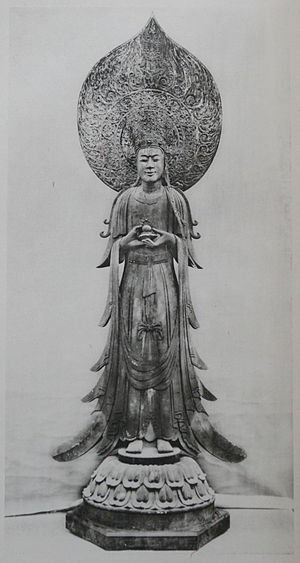
Baekje / Udenlandske forbindelser / Forbindelserne med Japan
Guze Kannon er en buddhistisk statue lavet af kong Seongs billedet[13] i den koreanske stil.[14] Statuen, der oprindeligt kommer fra Baekje,[15] er opbevares i Dream Hall på den japanske tempel Horyu-ji.
Baekje eller Paekche var et kongerige, der lå i det sydvestlige Korea. Det var et af de tre kongeriger i Korea sammen med Goguryeo og Silla.